Wood Brothers Racing

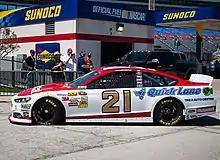
Bayne's 2013 Cup car at Texas Motor Speedway

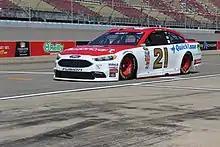
Ryan Blaney's 2016 Cup car at Michigan International Speedway

In 2011, Bayne became the youngest driver in Wood Brothers Racing history, taking the wheel of the No. 21 car for at least 17 races, including the first five of the season. He had a strong debut in the Cup Series in 2010, finishing 17th at Texas while remaining on the lead lap. Motorcraft/Quick Lane continued to sponsor the team throughout the 2011 season. On February 20, just a day after his 20th birthday, Bayne won the Daytona 500, marking Wood Brothers Racing's first victory since Elliott Sadler won at Bristol in 2001. This win attracted additional sponsorship from Camping World/Good Sam for several races, including the All-Star Race. Ricky Stenhouse Jr. replaced Bayne at the Coca-Cola 600 after he was diagnosed with what was initially thought to be Lyme disease but was later revealed to be multiple sclerosis.